Alaska North Slope

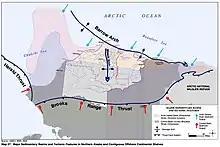
Map from the US Bureau of Land Management showing structures that create the oil fields in Alaska

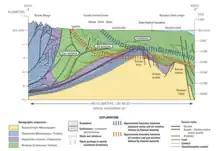
North Slope geologic cross section

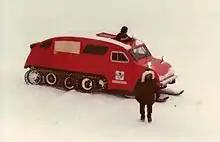
Geophysical Service Inc. seismic exploration crew, Deadhorse, Alaska, 1981

Under the North Slope is an ancient seabed, which now contains large amounts of petroleum. Within the North Slope, there is a geological feature called the Barrow Arch — a belt of the kind of rock known to be able to serve as a trap for oil. It runs from the city of Utqiaġvik to a point just west of the Arctic National Wildlife Refuge.